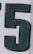
Number: 5